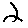
Label: 2